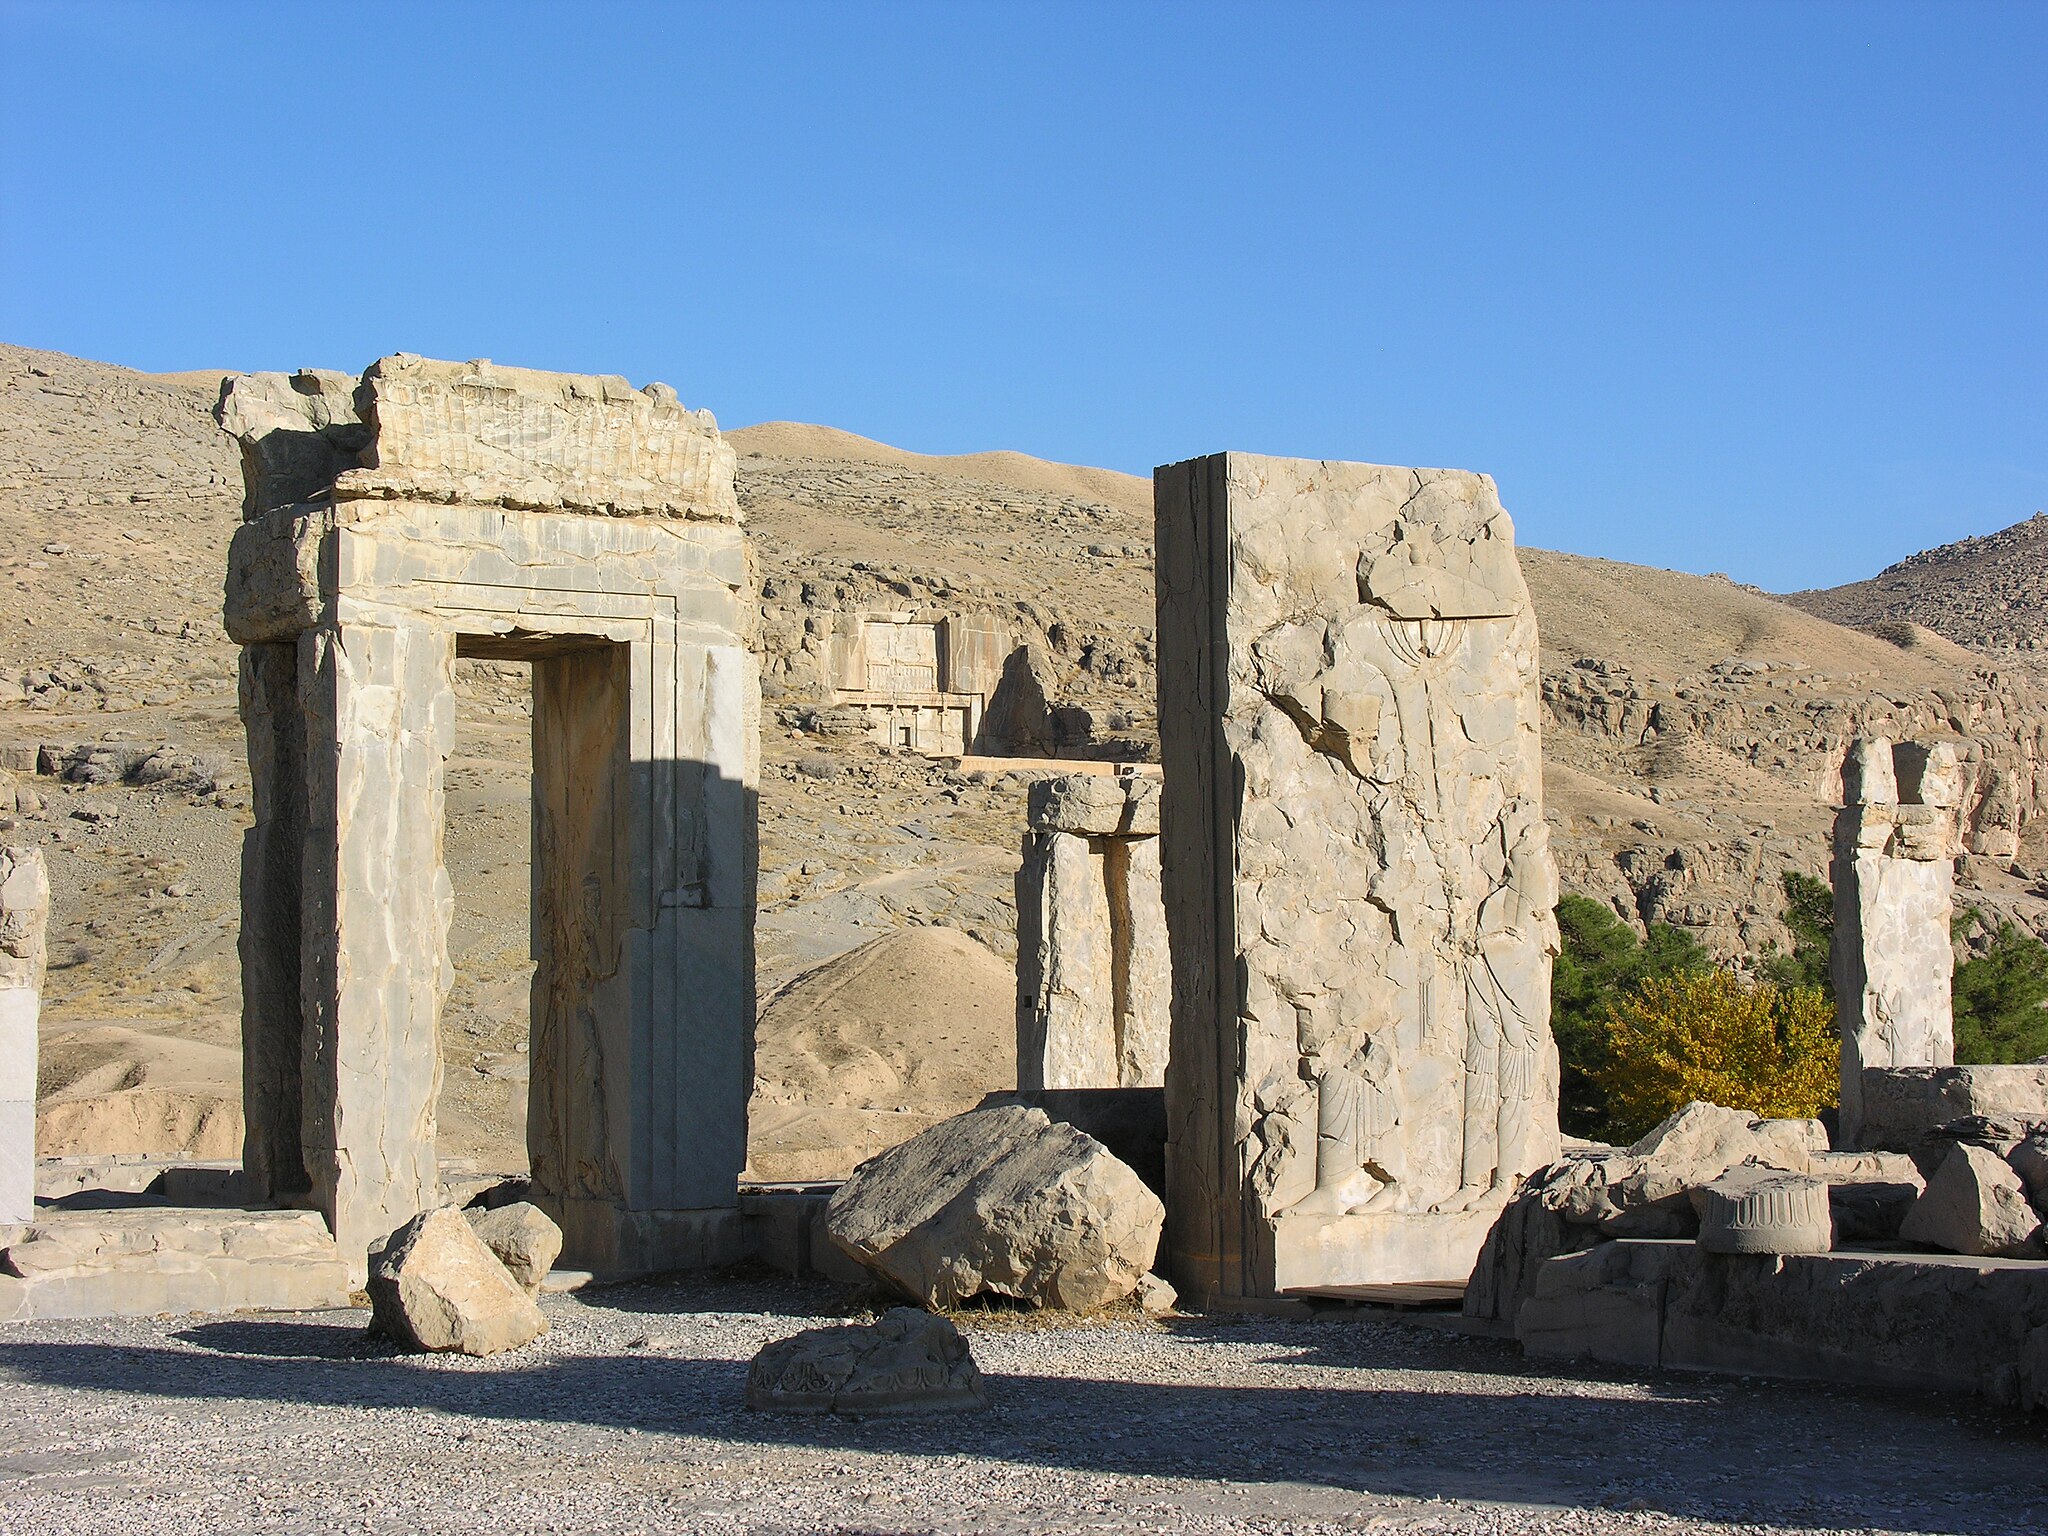
Title: Persepolis 24.11.2009 11-40-17
Description: Iran , Hall of 100 columns
Date: 2009-11-24
Categories: Taken with Nikon Coolpix 8800, Portals in Iran, Hadish Palace of Xerxes I, Files with coordinates missing SDC location of creation, 2009 in Persepolis, Iran photographs taken on 2009-11-24, Files by User:simisa, Reliefs of king with a parasol-bearer, Persepolis